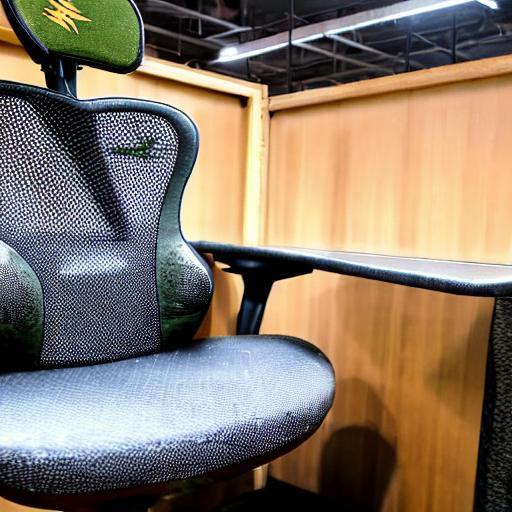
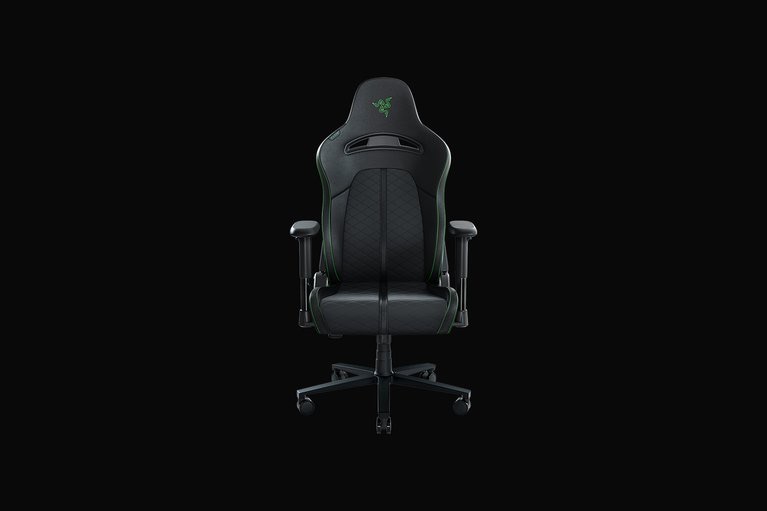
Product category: items_chair
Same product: no